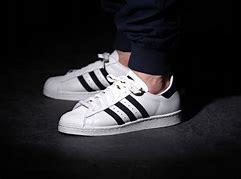
Brand: Adidas
Model: Superstar 80S